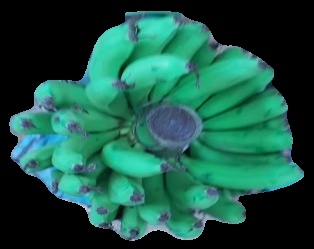
Variety: pachbale
Grade: grade2